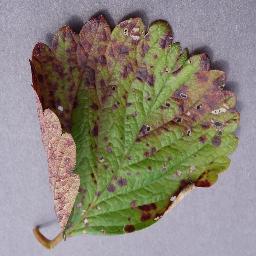
Label: Strawberry___Leaf_scorch